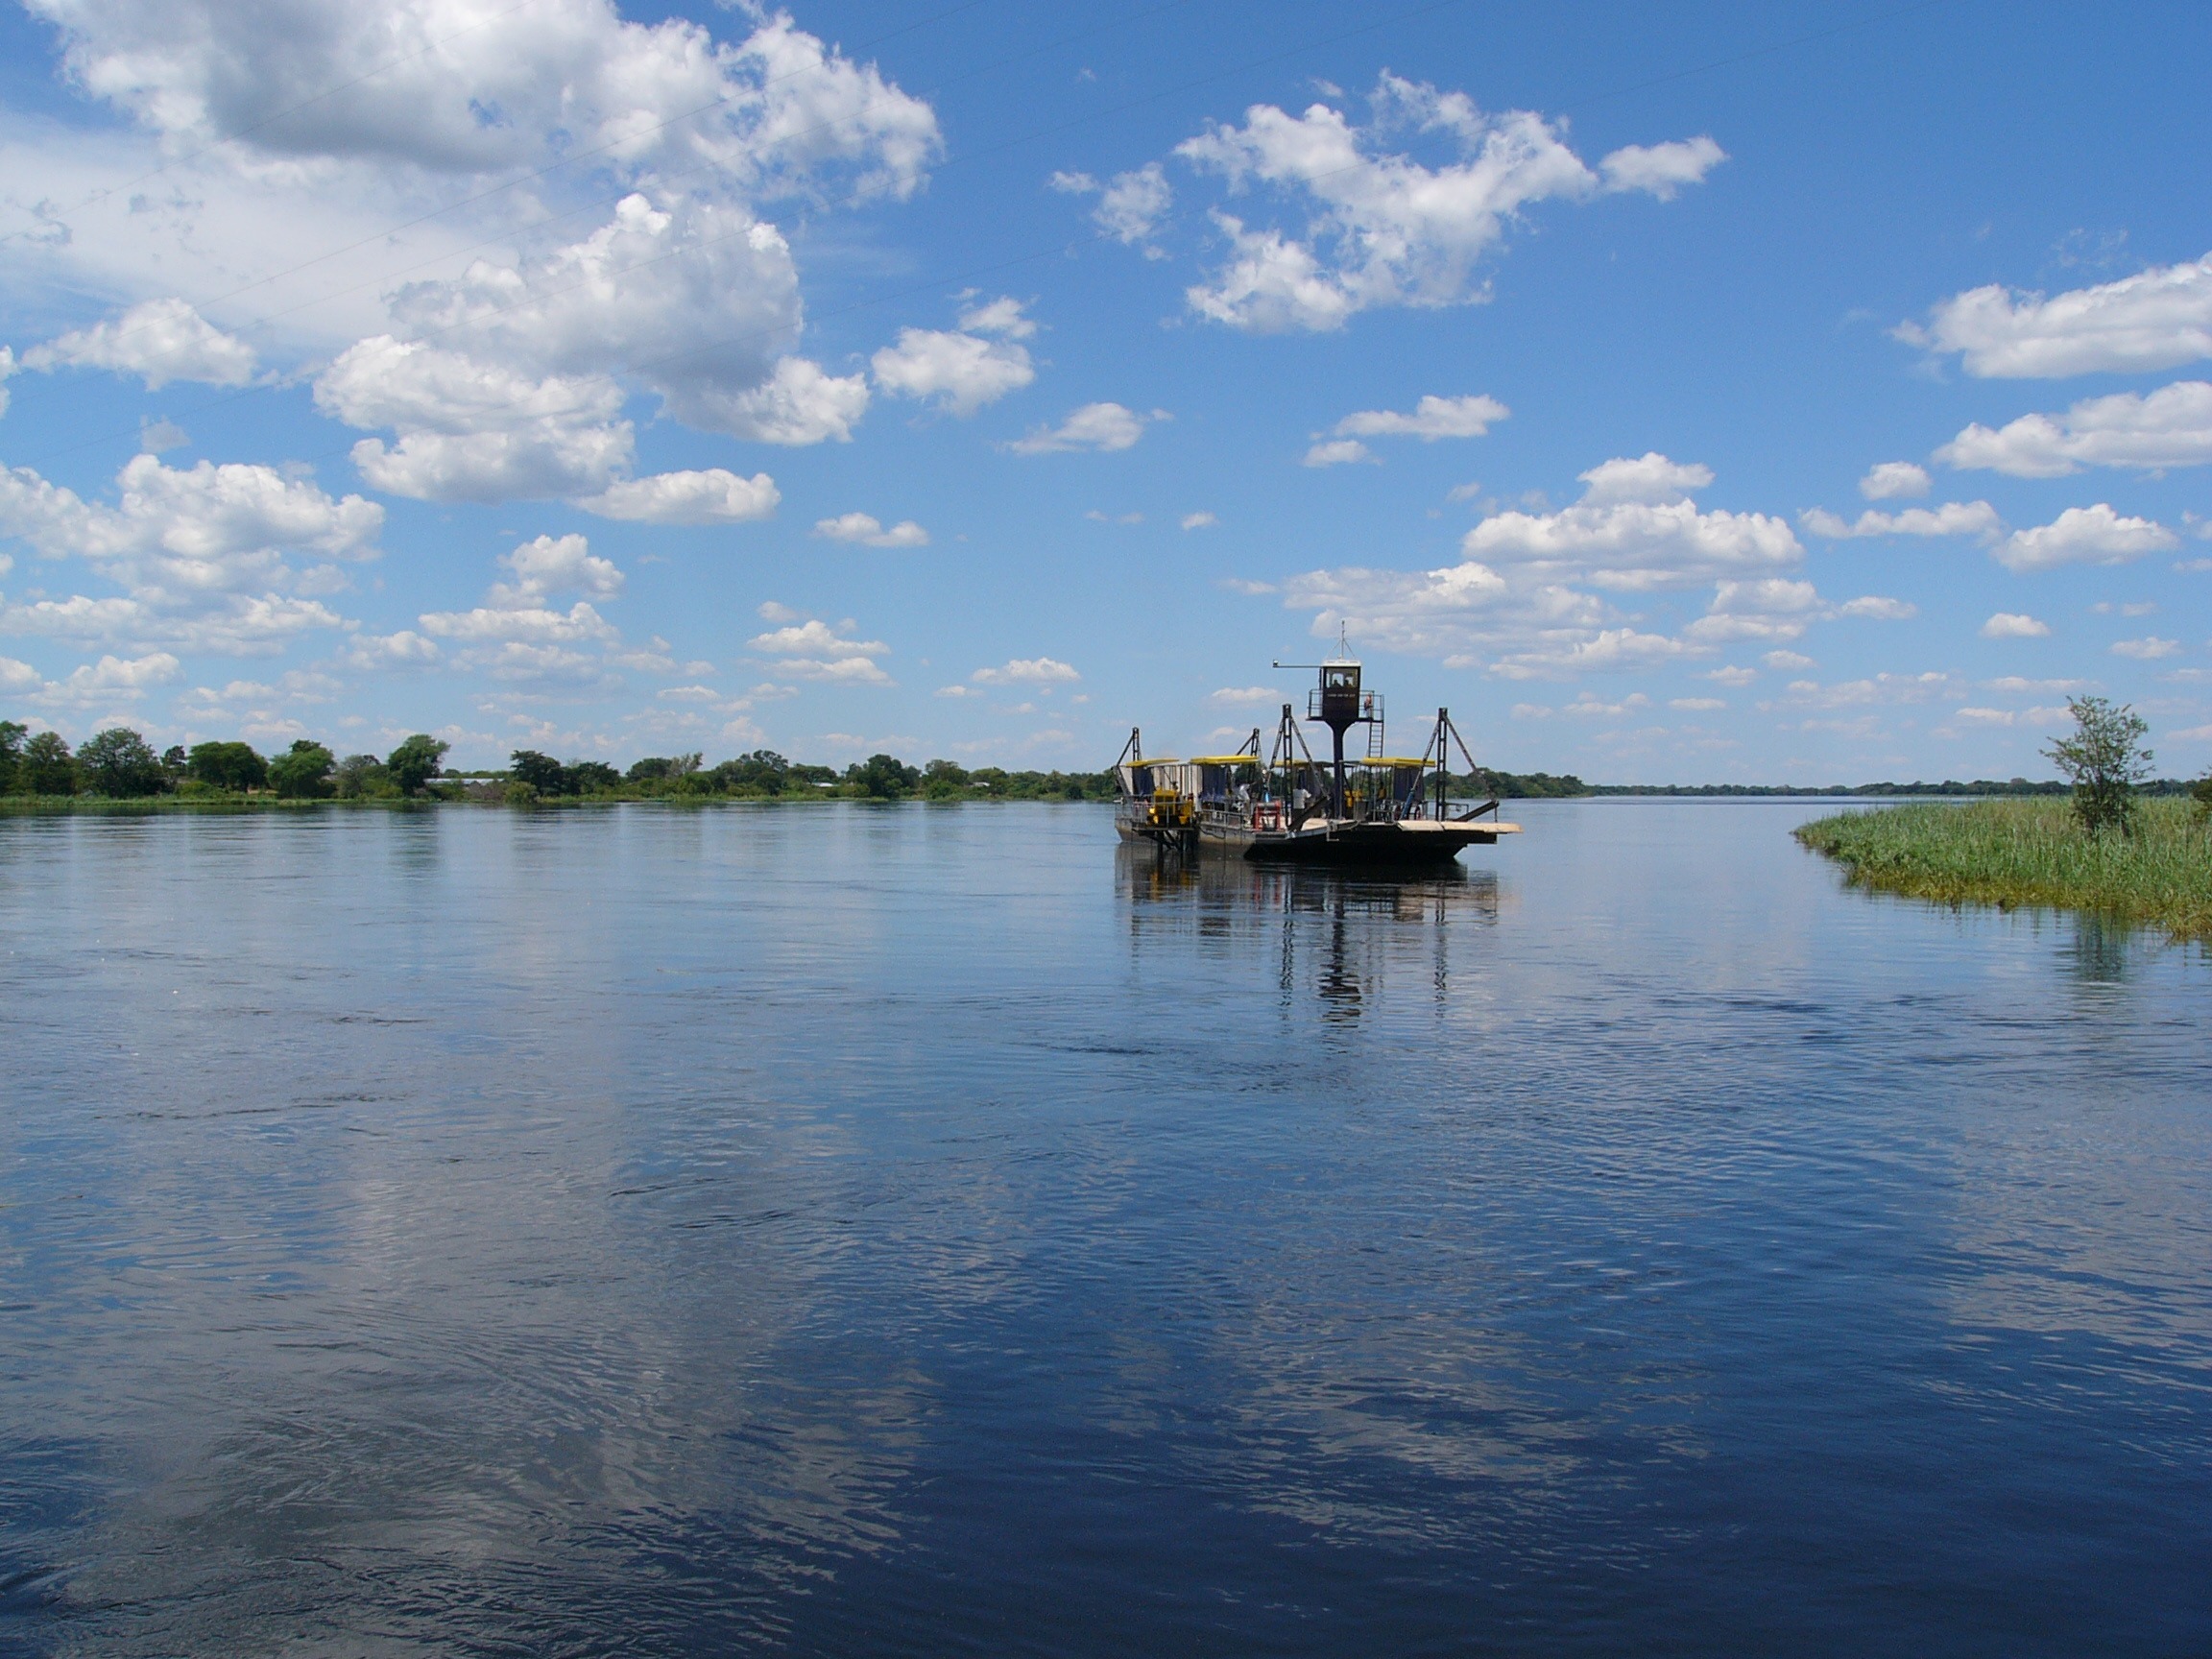
landscape, sea, water, nature, dock, boat, shore, lake, river, boot, reflection, vehicle, africa, bay, reservoir, tourism, waterway, ferry, boating, wetland, channel, watercraft, loch, botswana, safari, okavango delta, okavango, adventure worlds